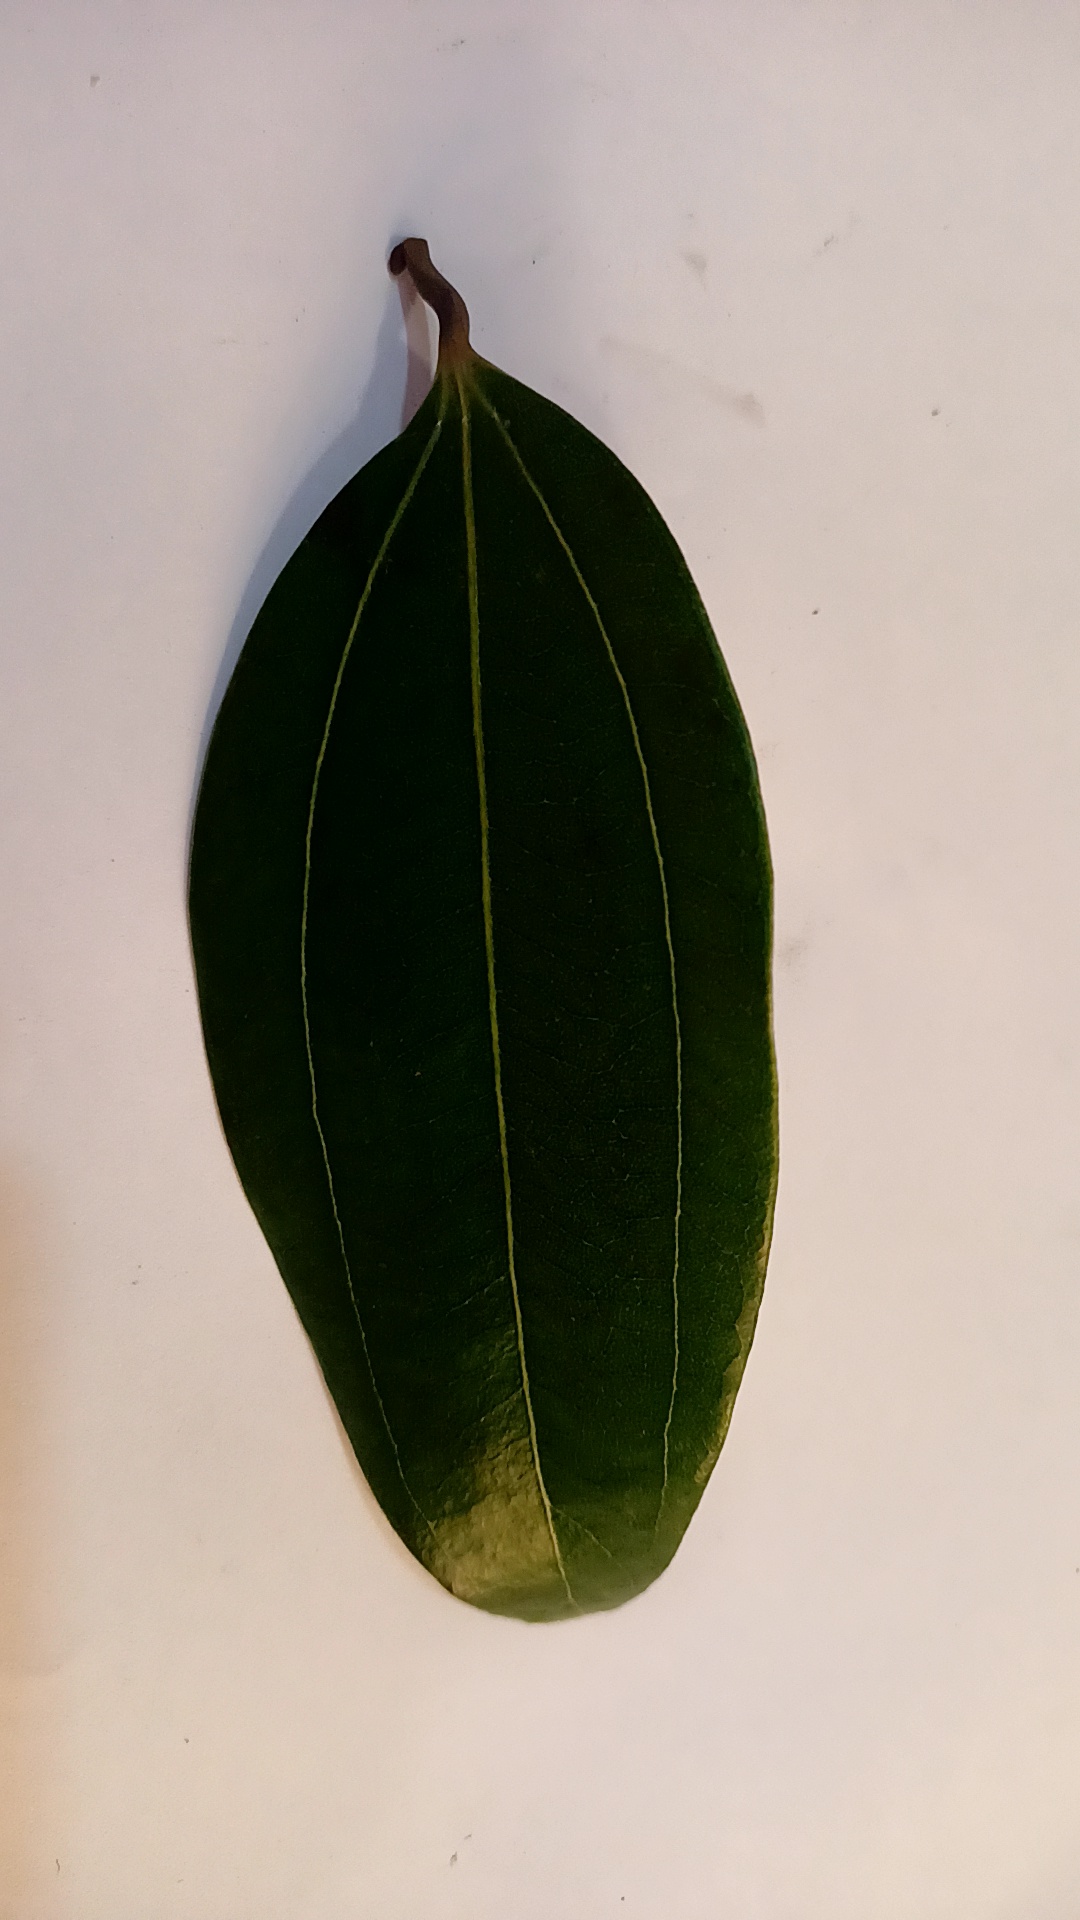
Label: Healthy